Fuzhou Tanka

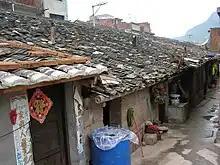
Tanka land dwellings built in the mid-20th century in Luoyuan County, Fuzhou, China.

Before acceptance, the Fuzhou Tanka were generally considered by land Fuzhou residents as mean, unhygienic, ugly and inferior. They were not allowed to dwell on land, receive education, wear silk clothes or work in government or army. In some areas, they were even forbidden to walk on land; otherwise, they would be faced with death threats.